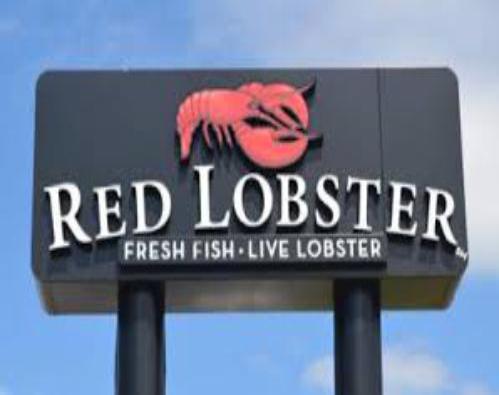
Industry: Food